Coronation of Charles III and Camilla

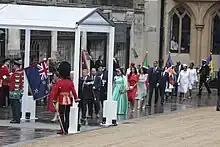
Flag bearers and leaders from the Commonwealth realms prior to their procession into the abbey

Several public viewing spots of the procession were prepared. Tens of thousands of people from the UK and the rest of the world were estimated to have lined the procession route. Despite the forecast for rain, spectators started camping along the procession route days before the event. On the morning of the event, authorities announced the procession route had reached capacity at 8:29.